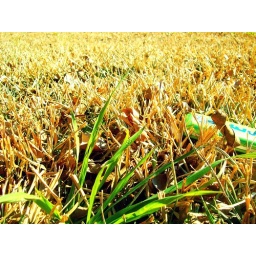
my phone hiding in dead grass haha.